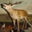
Label: deer